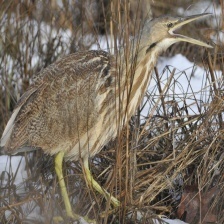
Species: AMERICAN BITTERN
Scientific name: BOTAURUS LENTIGINOSUS